103 Search and Rescue Squadron

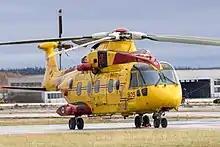
CH-149 Cormorant stationed at 9 Wing in Gander, Newfoundland.

The unit was stood up on April 1, 1947, at RCAF Station Dartmouth as the 103 Search and Rescue Flight, a section of 101KU. Later that year, the unit moved to RCAF Station Greenwood. In 1950, the unit was renamed 103 Rescue Unit The unit was located in Greenwood NS until 1968 when it was moved to RCAF Station Summerside, where it remained until unification of the Canadian Forces in 1968, when it was disbanded, with the remnants of the unit forming the new 413 Transport and Rescue Squadron at CFB Summerside. As 103 RU it flew a variety of aircraft: Canso-A (until 1962), Avro Lancaster (until 1965), Douglas Dakota (until 1968), Noorduyn Norseman (until 1957), Sikorsky H-5 (until 1965). 103 also had detachments in Torbay, Newfoundland (which was then RCAF Station Torbay re-opened in 1953 on the former RCAF AerodromeTorbay, Newfoundland) and Goose Bay, with the latter closed and becoming 107 Rescue Unit in 1954. RCN provided high-speed launch vessels (ex-RCMP) support at select locations.